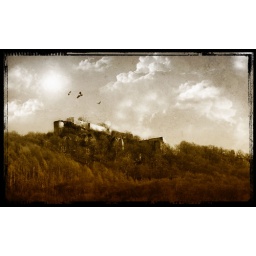
signs in the sky